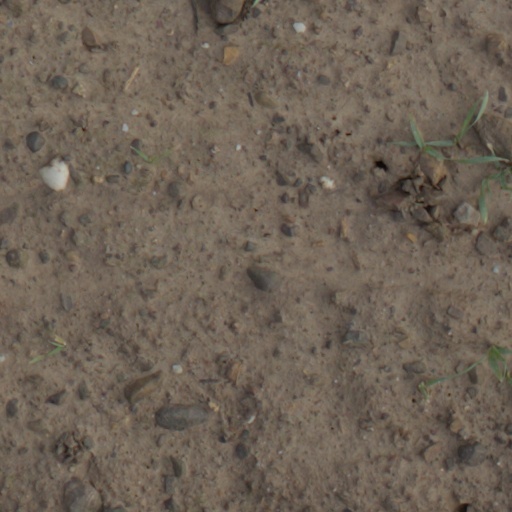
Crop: wheat